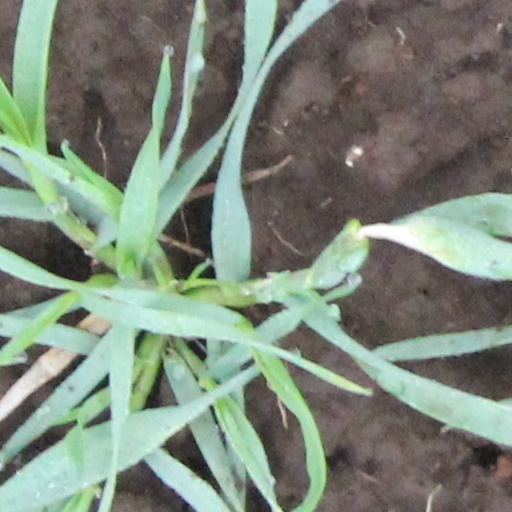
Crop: wheat